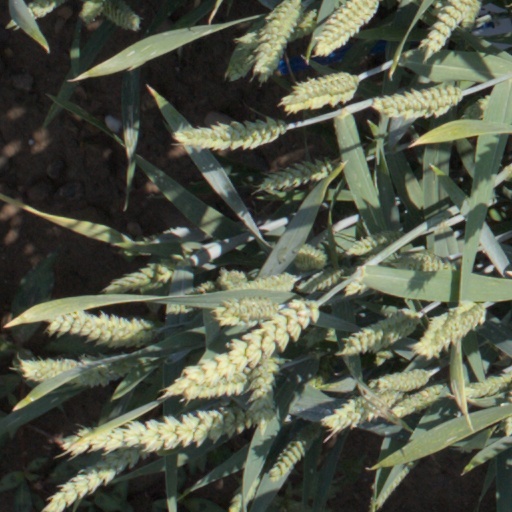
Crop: wheat